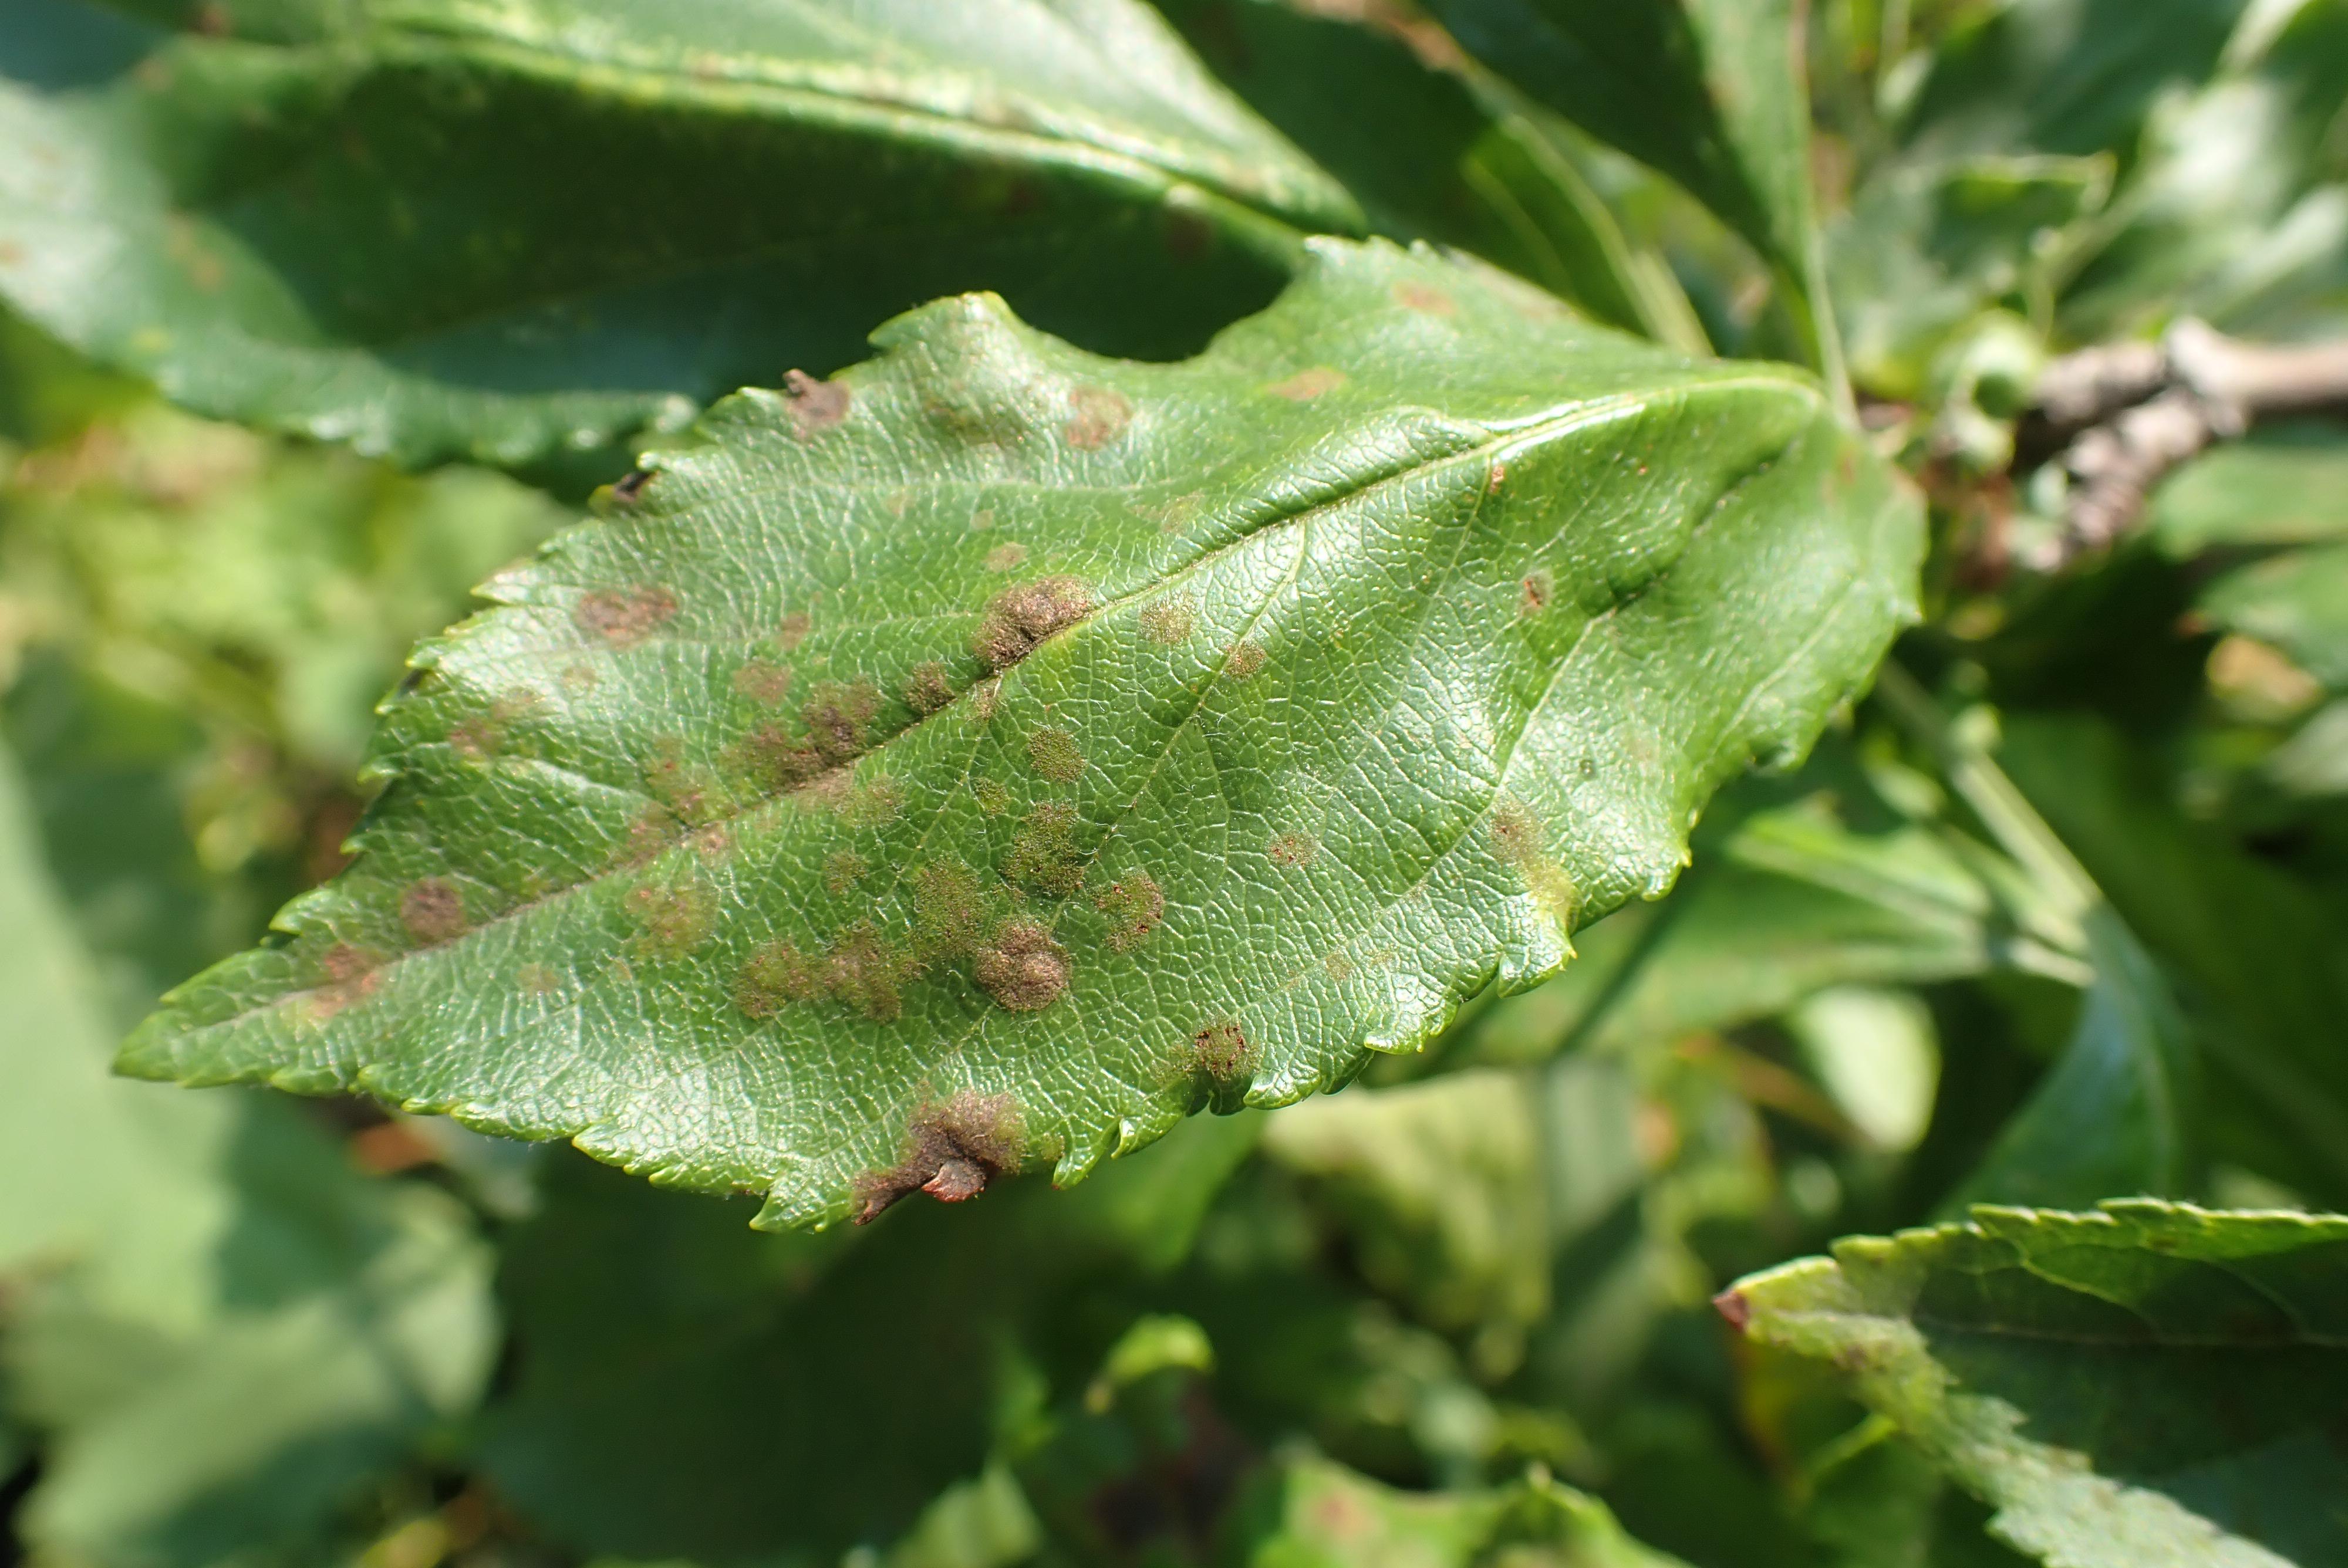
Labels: scab